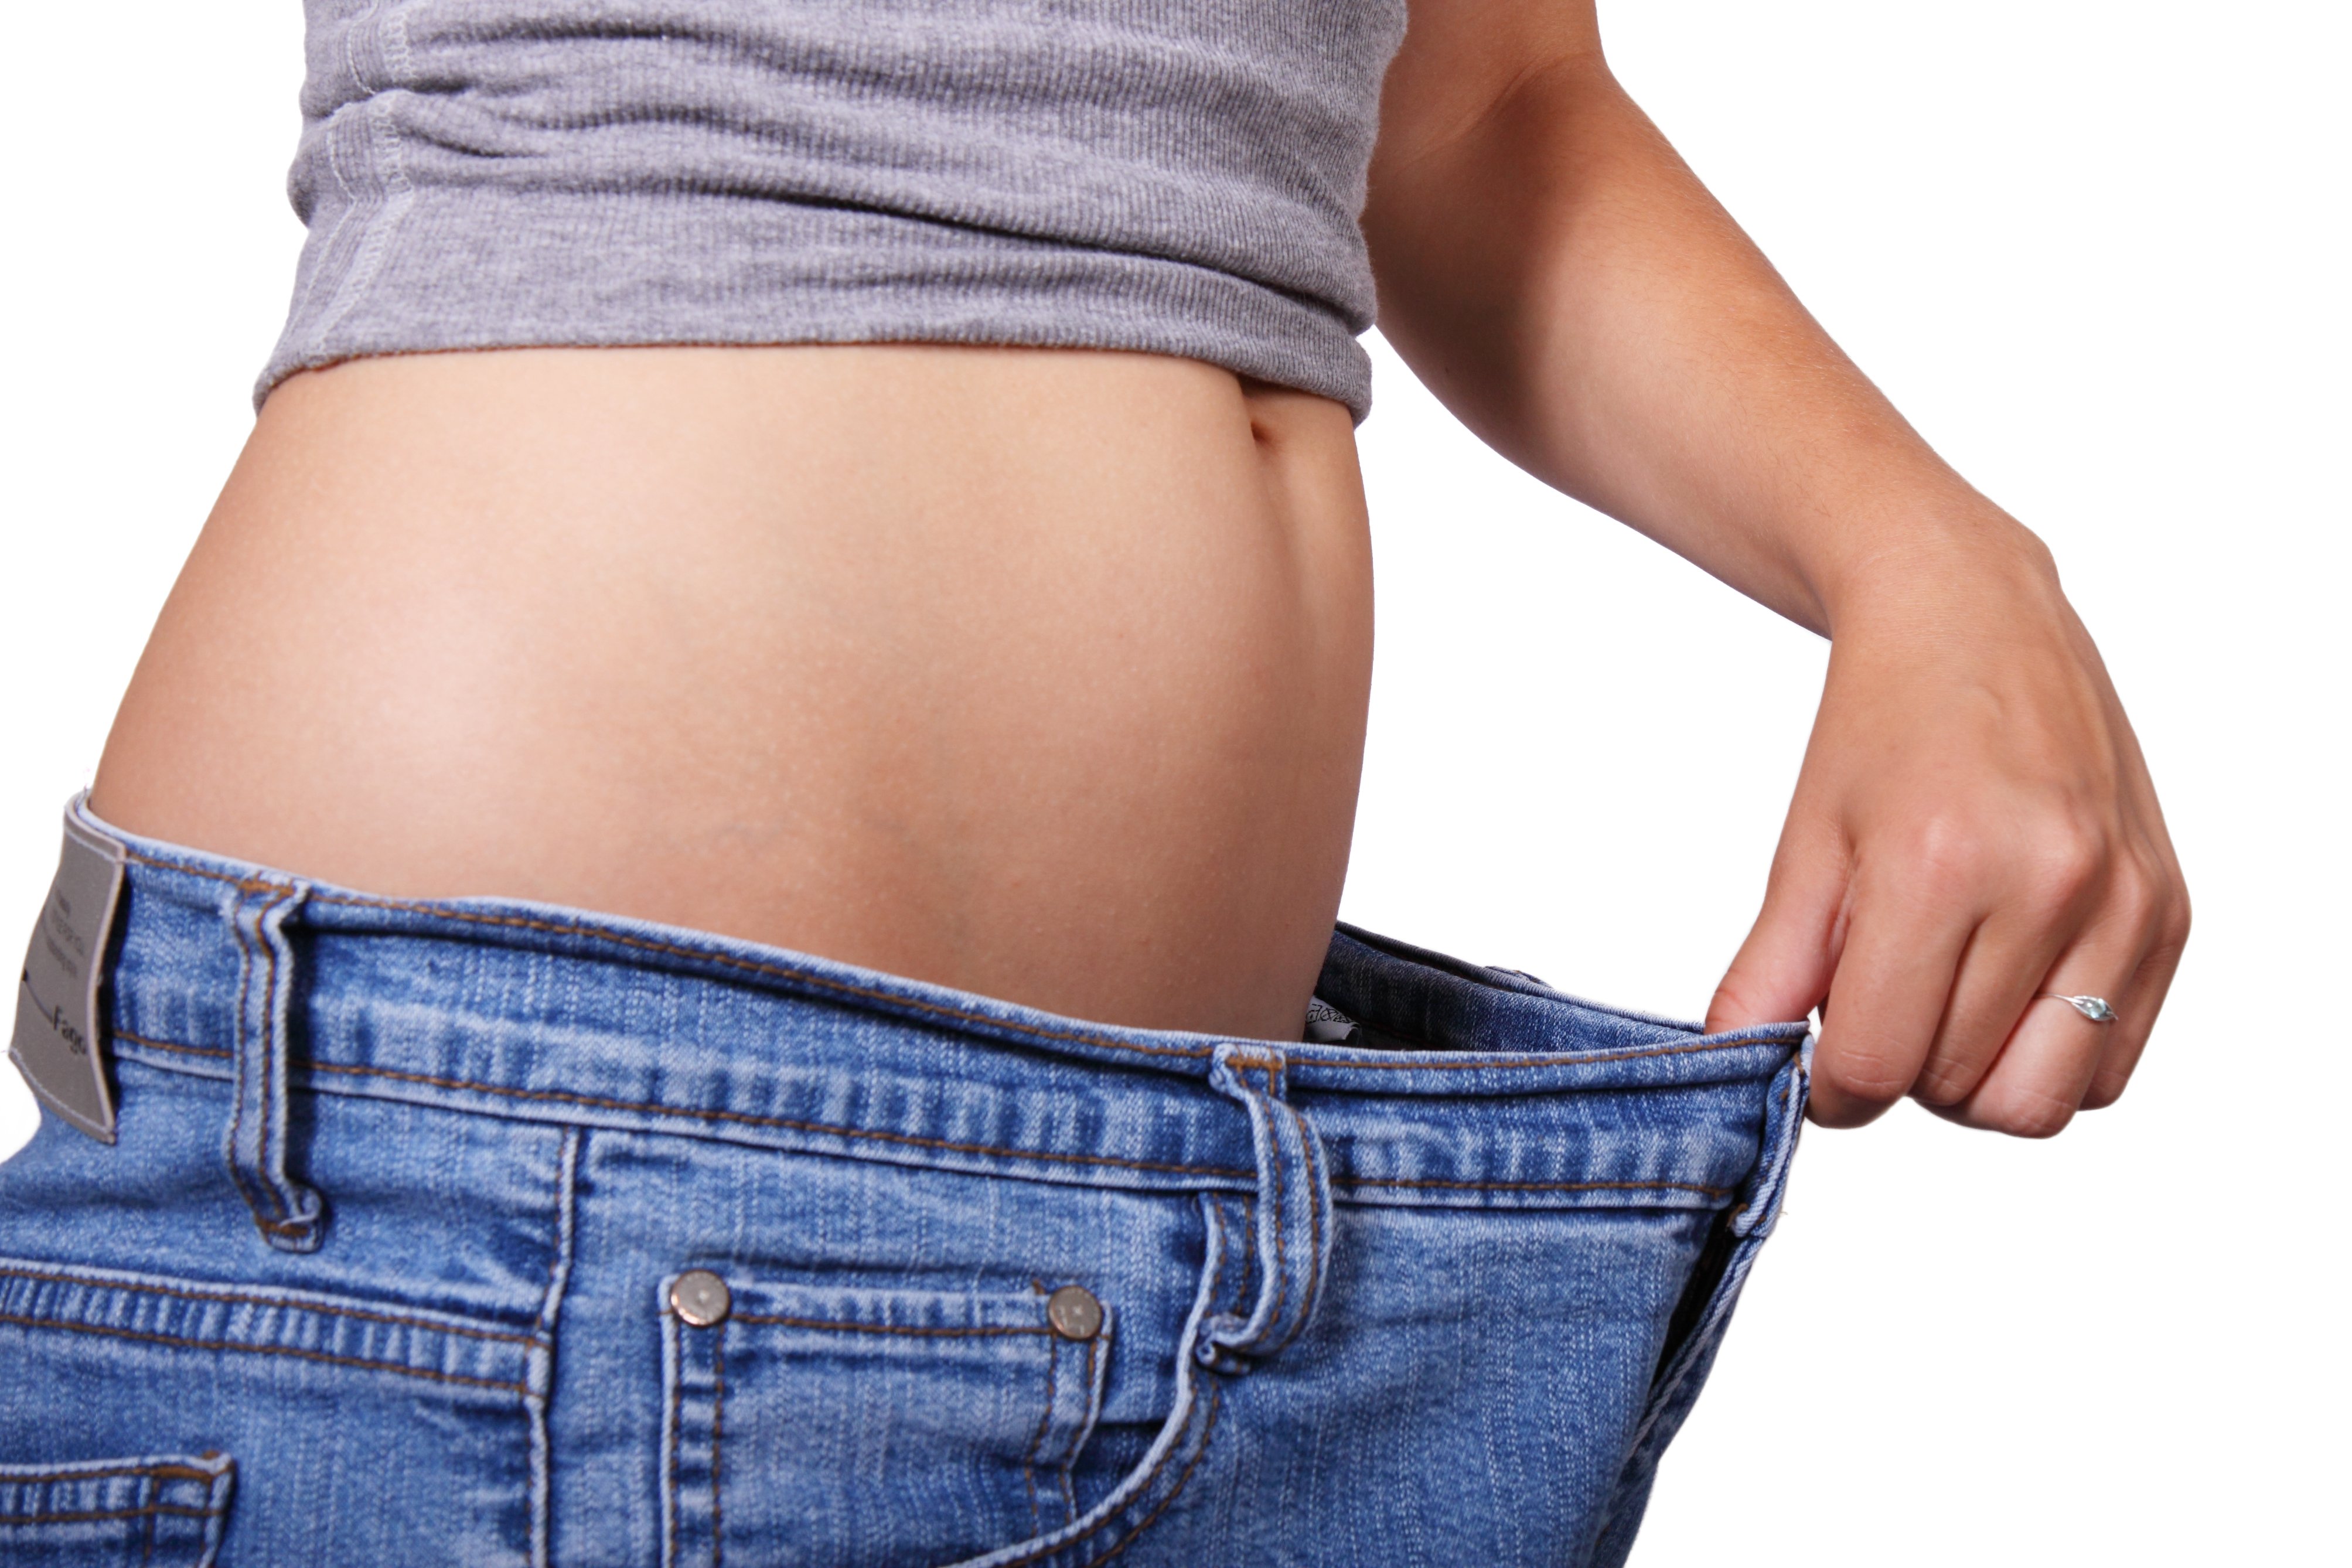
girl, woman, trunk, female, leg, jeans, bag, clothing, weight, arm, health, fitness, muscle, denim, human body, pants, figure, thigh, belly, body, fit, clothes, slim, waist, loss, diet, stomach, abdomen, loose, active undergarment